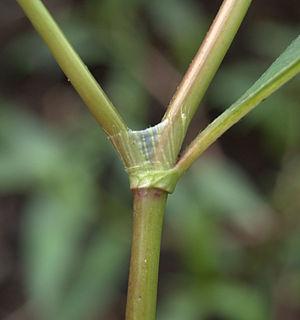
La gaine foliaire désigne la pièce foliaire correspondant à la partie proximale d'une feuille qui embrasse la tige d'une plante. La base foliaire est l'association gaine foliaire/ligule.
Une ochréa est un terme créé en 1798 par la botaniste Carl Ludwig Willdenow pour dénommer la pièce foliaire constituée d'un manchon membraneux qui entoure la tige au-dessus de l'insertion du pétiole.